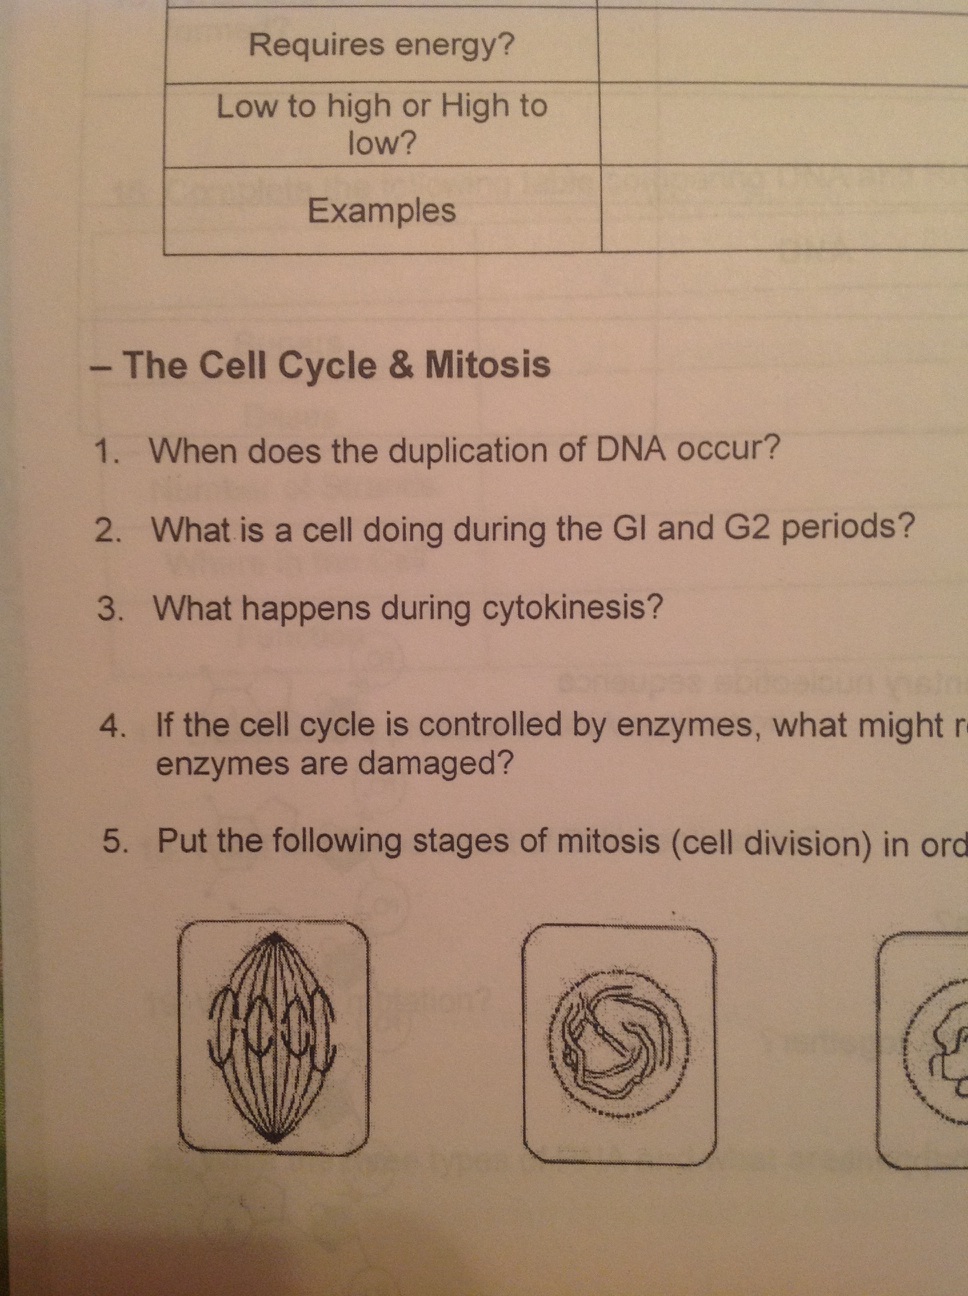Question: When does the duplication of DNA occur?
Answer: unanswerable